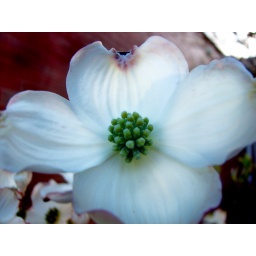
white flower over at burbank school.